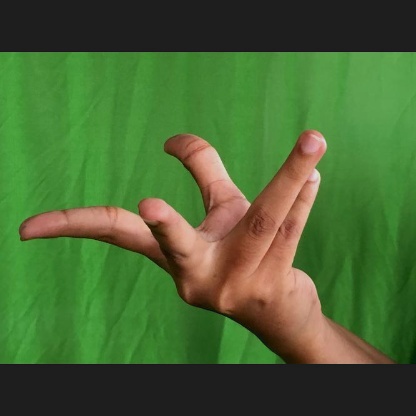
Mudra: Alapadmam